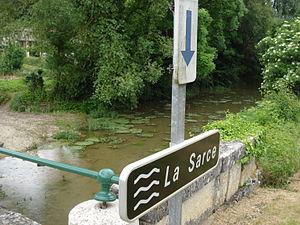
Beauvoir-sur-Sarce (Aube, Fr), la Sarce
Bragelogne-Beauvoir est une commune française, située dans le département de l'Aube en région Grand Est.
La Sarce est une rivière française qui coule dans le département de l'Aube. C'est un affluent direct de la Seine en rive gauche.